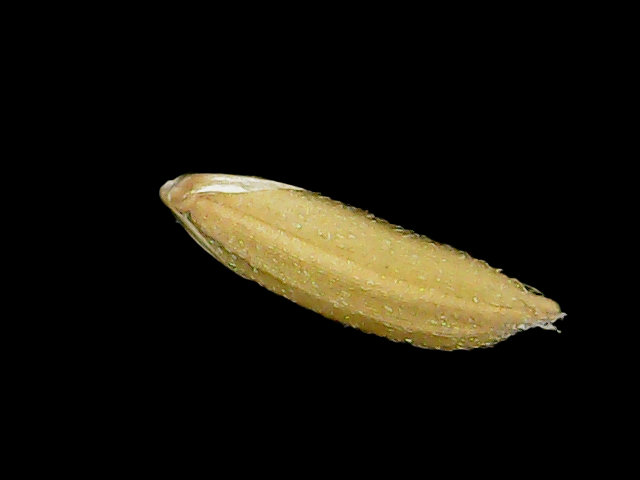
Rice variety: Binadhan17